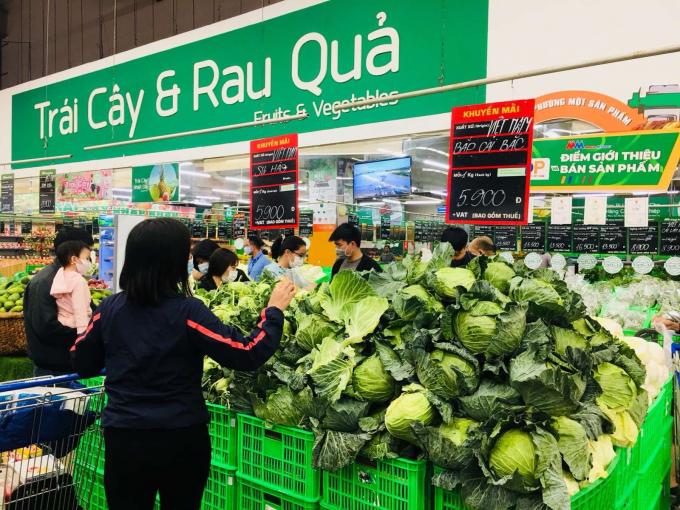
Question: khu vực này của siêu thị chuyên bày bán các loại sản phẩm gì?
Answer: trái cây và rau quả